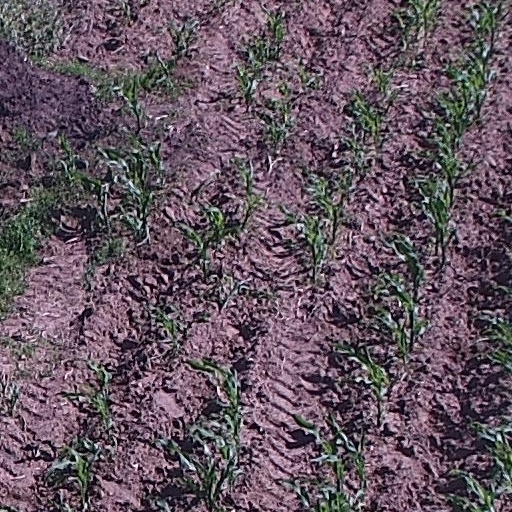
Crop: maize; corn